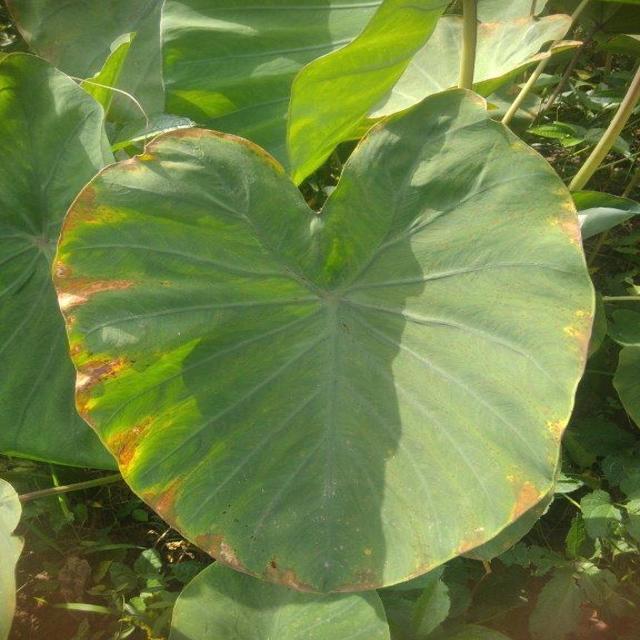
Label: Mid_Blight